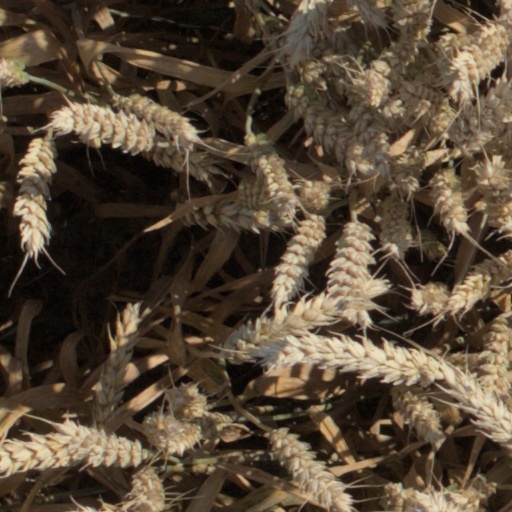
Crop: wheat